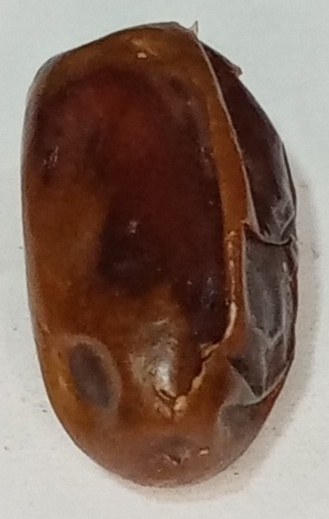
Variety: fasli-toto
Size: large
Grade: grade-1